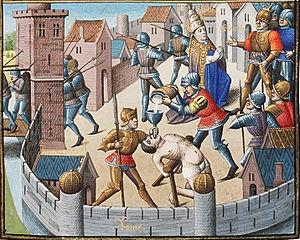
Le sac de Rome de 455 est le deuxième des trois pillages que subit la Rome antique au moment des invasions barbares ; après les Wisigoths en 410 et avant les Ostrogoths en 546, le sac de 455 est l’œuvre des Vandales de Genséric, alors en guerre contre l’usurpateur Pétrone Maxime.
Genséric, aussi connu sous le nom de Gaiseric ou Geiseric, né vers 389, près du lac Balaton, et mort le 25 janvier 477, à Carthage, est un roi des Vandales et des Alains, de 428 à 477, et le fondateur du royaume vandale en 429. Il est l'un des principaux acteurs de la chute de l'Empire romain d'Occident, au Vᵉ siècle. Au cours de ses presque 50 années de règne, il élève les Vandales, une tribu germanique relativement insignifiante, au rang de puissance méditerranéenne majeure. Après sa mort, son royaume entre dans une rapide période de déclin, et, finalement, d'effondrement.